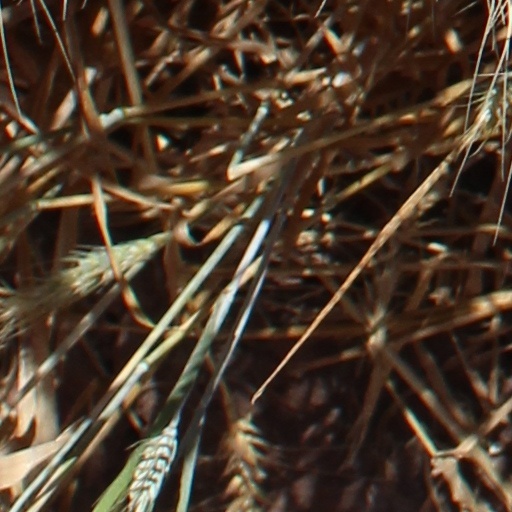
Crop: wheat